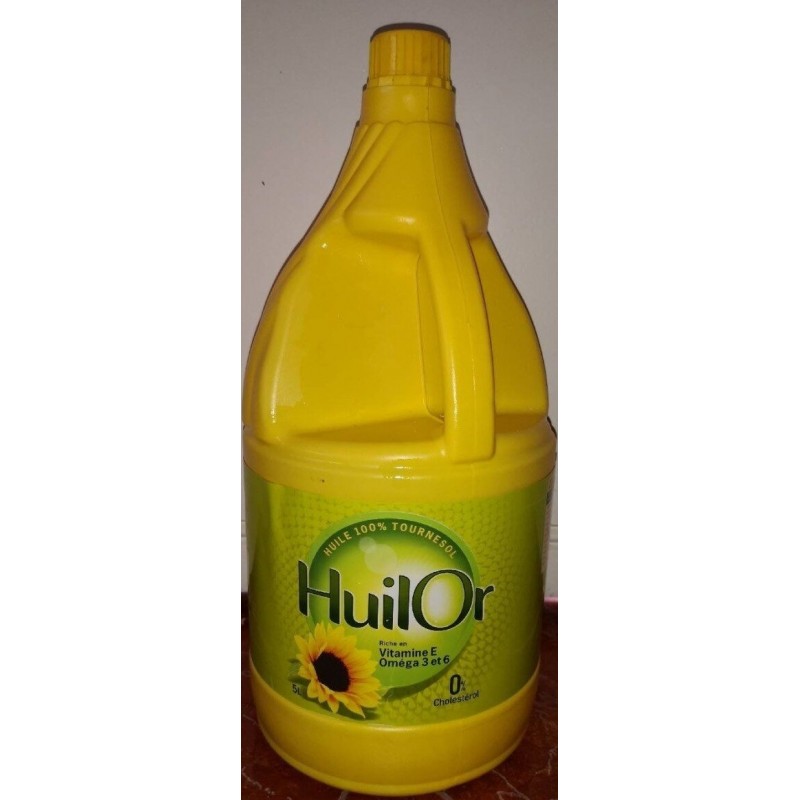
Waste category: plastic